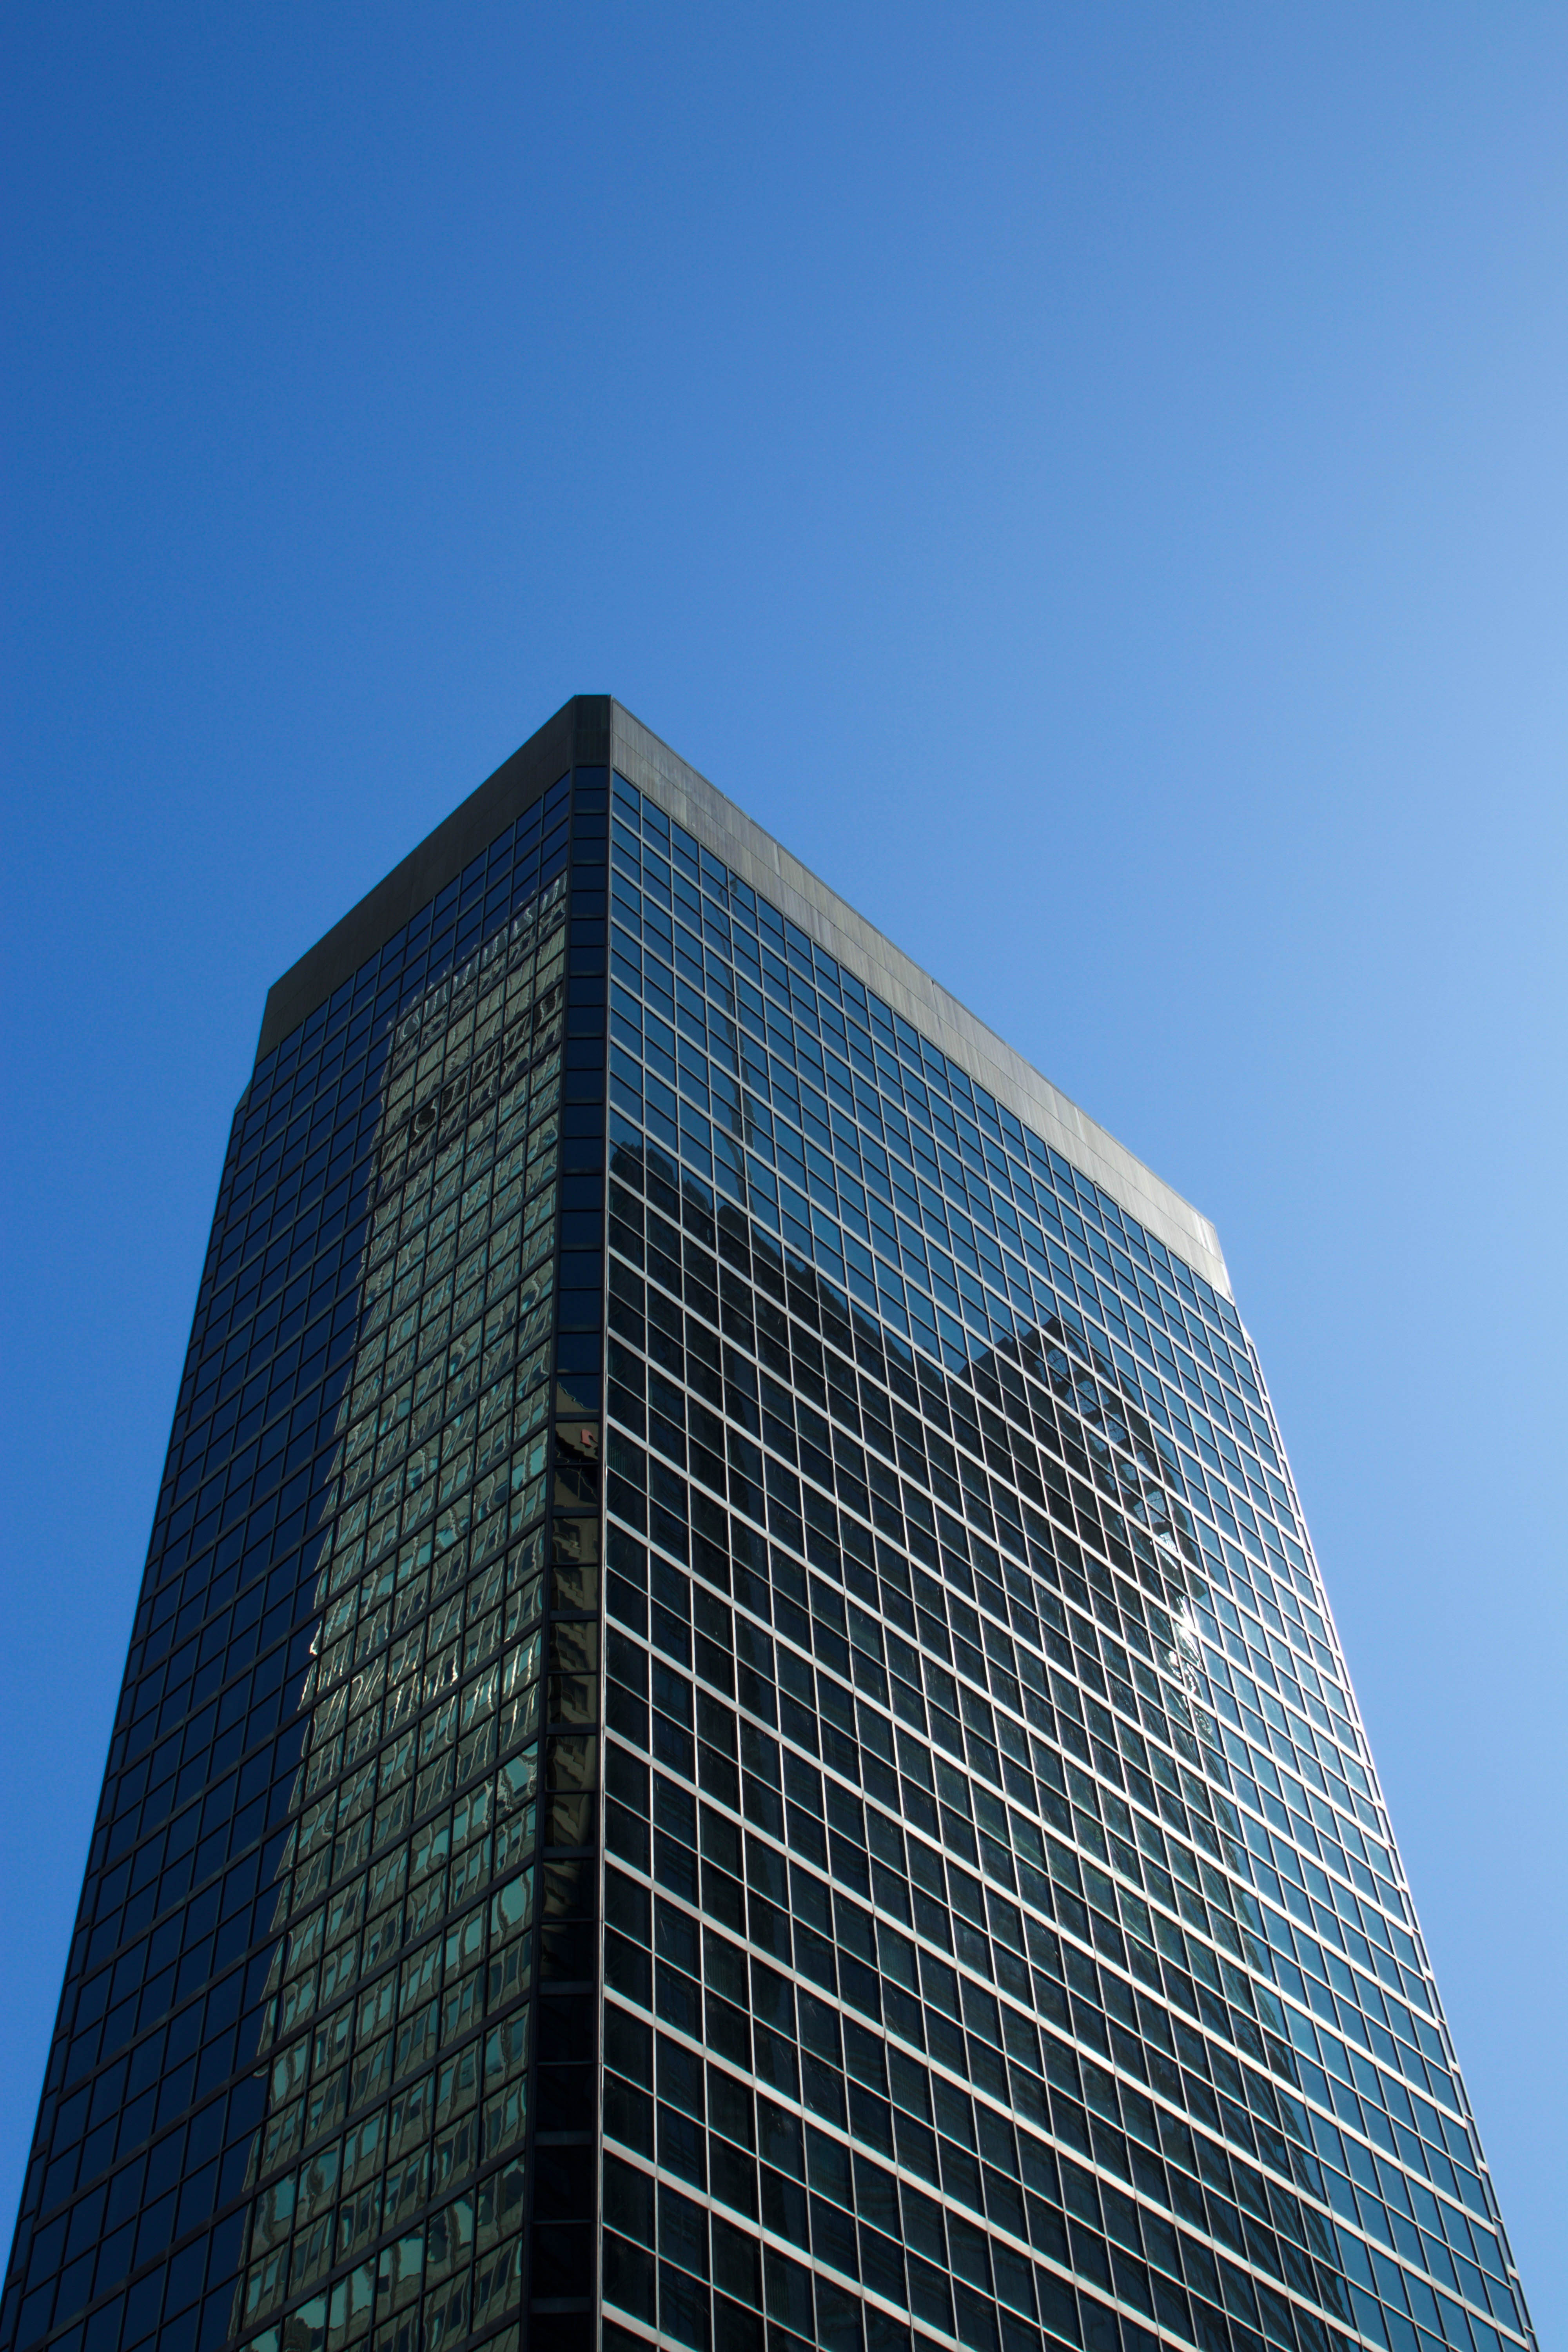
blue, daytime, tower block, architecture, property, facade, metropolitan area, urban area, Colorfulness, glass, commercial building, city, building, line, electric blue, skyscraper, real estate, pattern, urban design, landmark, light, azure, mixed use, metropolis, majorelle blue, cobalt blue, space, world, sunlight, parallel, rectangle, headquarters, composite material, engineering, human settlement, Material property, design, symmetry, reflection, square, corporate headquarters, company, downtown, tower, condominium